T. C. Steele State Historic Site

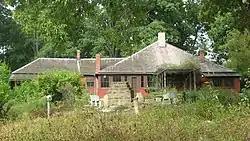
T.C. Steele House, September 2010

The T. C. Steele State Historic Site (also called the Theodore Clement Steele House and Studio, and named the House of the Singing Winds by its original owners) is located in rural Brown County, Indiana, one and a half miles south of Belmont, between Bloomington and Nashville, Indiana. The property was the studio and home of Hoosier Group landscape and portrait artist Theodore Clement Steele (1847–1926) and Selma Neubacher Steele (1870–1945), the artist's second wife. Shortly before her death in 1945, Selma donated the property on of land to the Indiana Department of Conservation (the present-day Indiana Department of Natural Resources) to establish a state historic site in memory of her husband. The property was listed on the National Register of Historic Places in 1973 as the Theodore Clement Steele House and Studio. The Indiana State Museum operates the historic site, which is open to the public and offers guided tours of the home and studio.